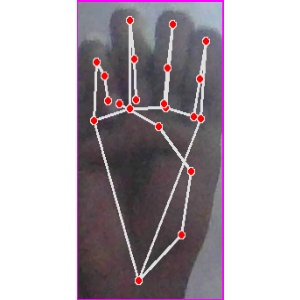
अक्षर: म